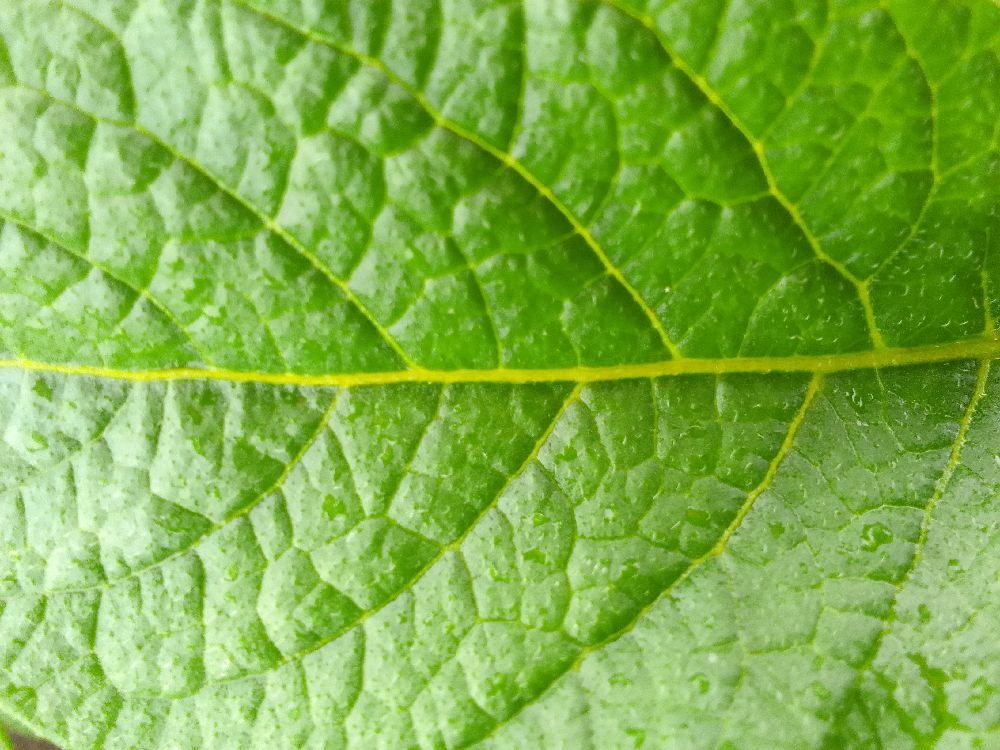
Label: Healthy